Rose Pihei

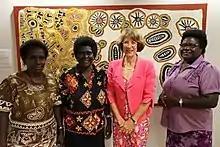
Pihei (second from left) with the Australian High Commissioner and other Bougainville MPs

Rose Pihei is a politician in the Autonomous Region of Bougainville in Papua New Guinea. She was a member of the Bougainville House of Representatives from 2010 to 2015, representing the South Bougainville (Women's) constituency.